Caroline Martyn

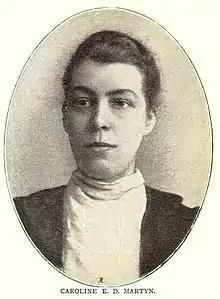

Caroline Eliza Derecourt Martyn (3 May 1867 – 23 July 1896), sometimes known as Carrie Martyn, was an English Christian socialist and an early organiser of trade unions in the United Kingdom.